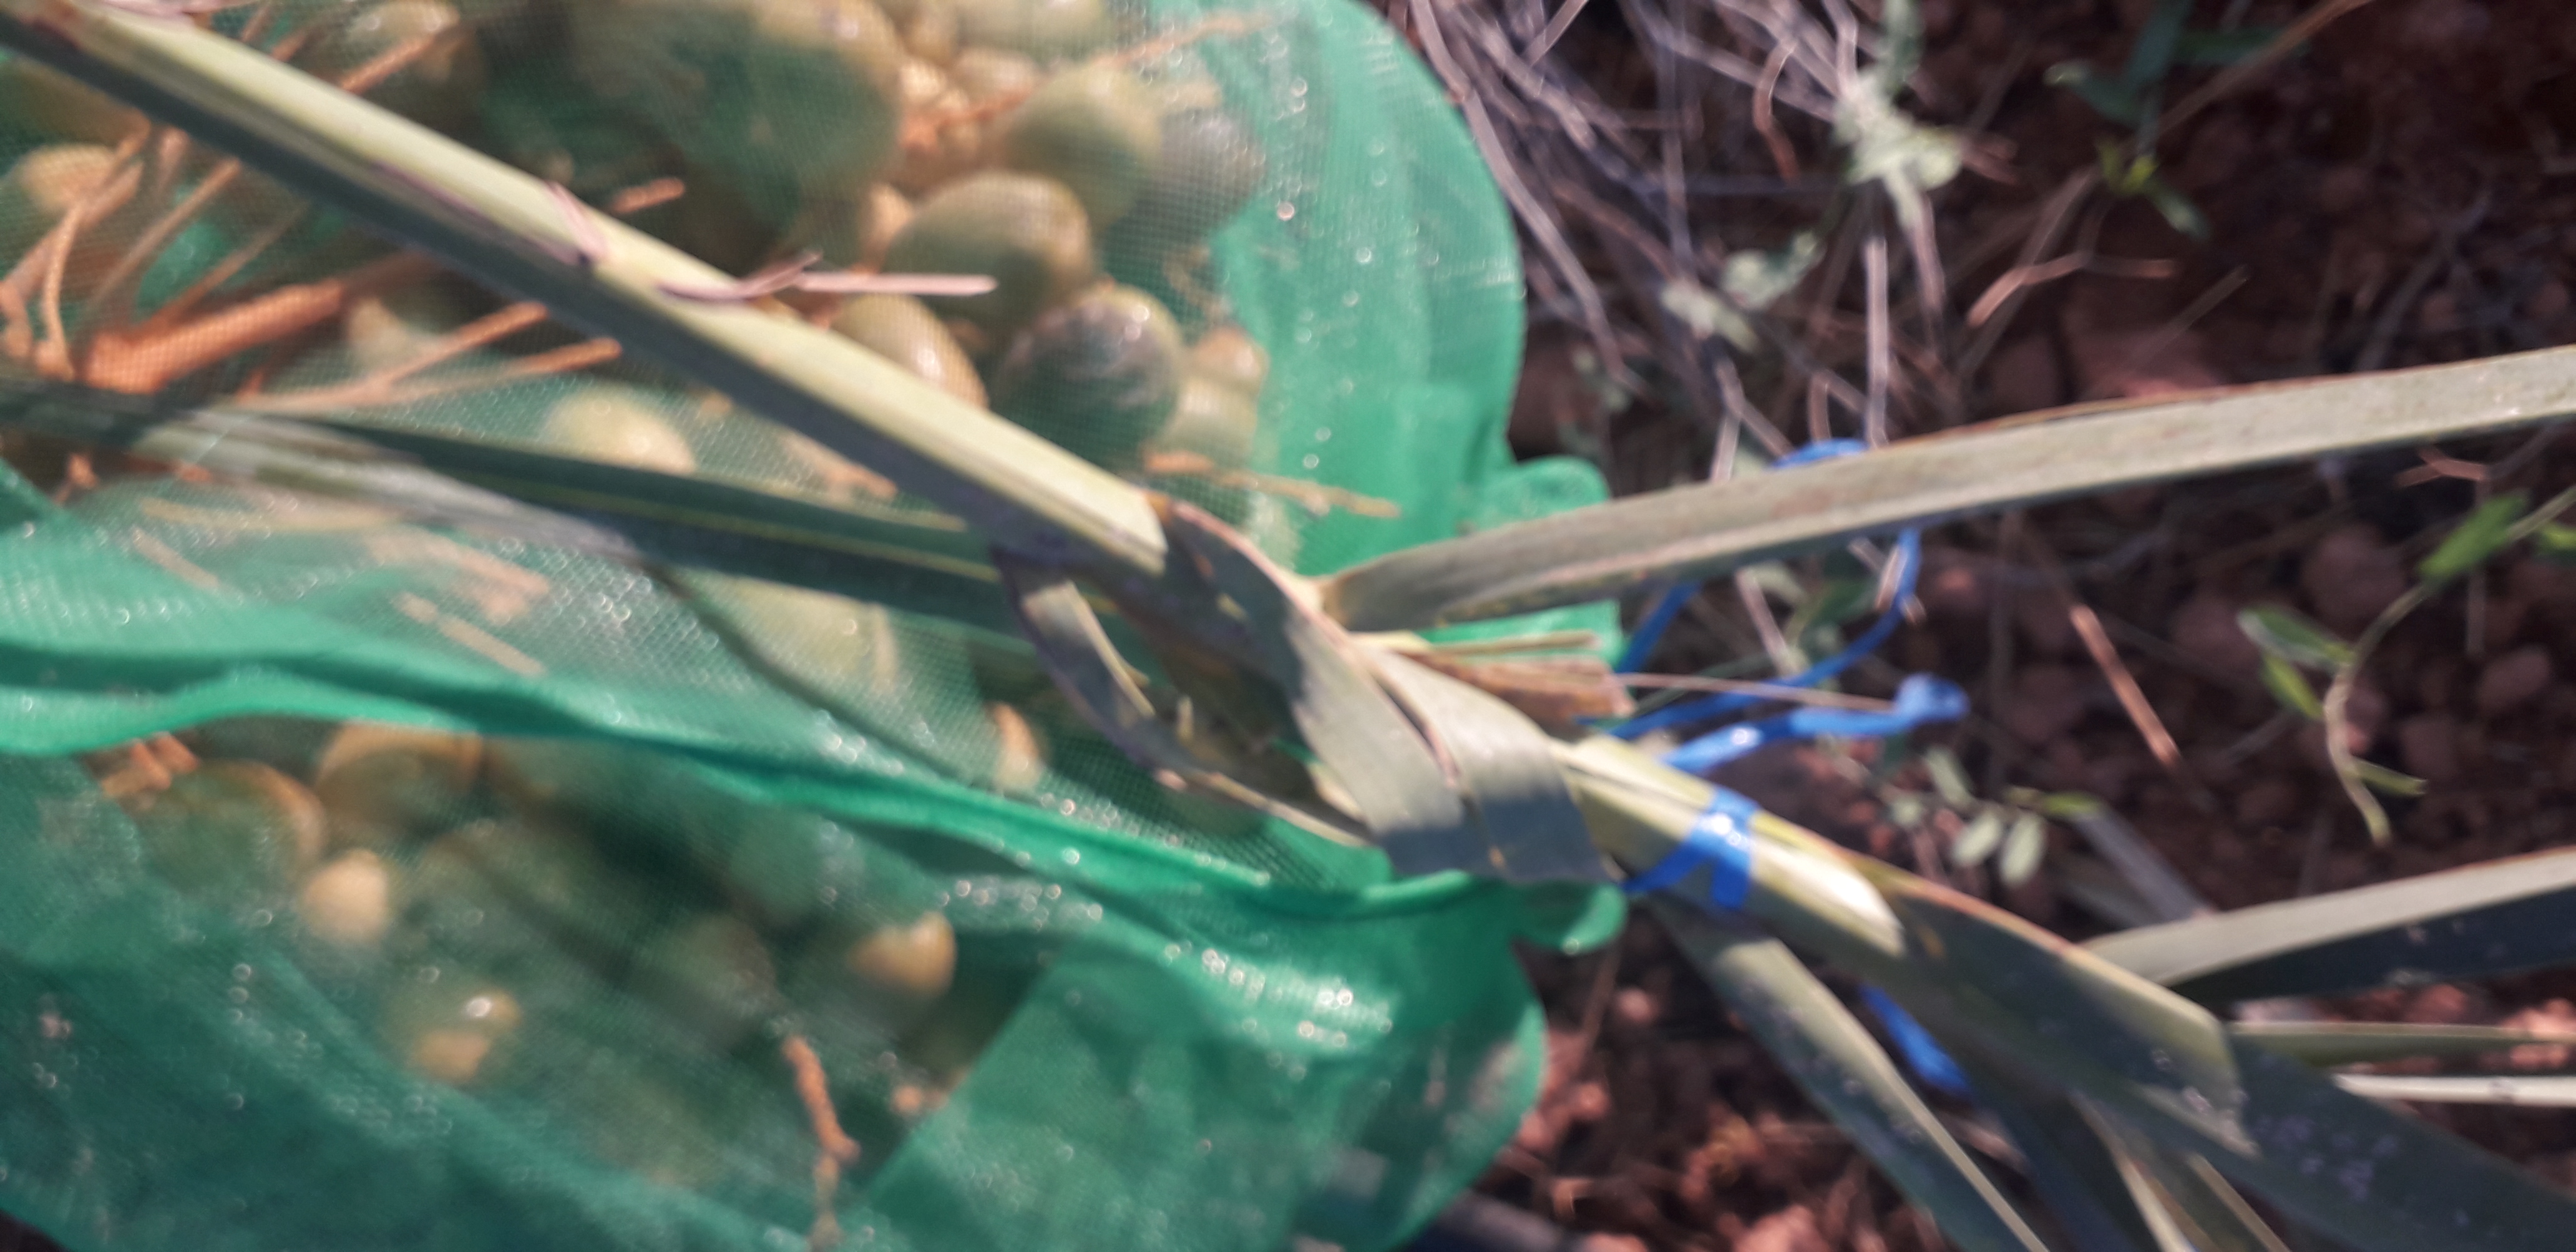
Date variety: Boufagous